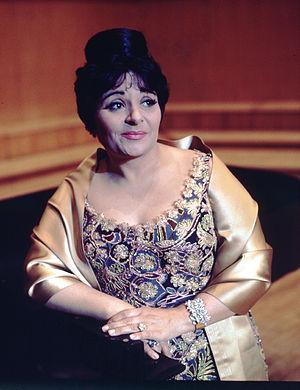
4 janvier : la Sonate pour cor, trompette et trombone de Francis Poulenc, créée au Théâtre des Champs-Élysées.
Victoria de los Ángeles López García dite Victoria de los Ángeles d'après son seul prénom, née le 1ᵉʳ novembre 1923 à Barcelone et décédée le 15 janvier 2005 dans cette même ville, est une soprano espagnole.
20 janvier : la Symphonie nᵒ 7 de Philip Glass, créée au Kennedy Center par l'Orchestre national des États-Unis sous la direction de Leonard Slatkin.